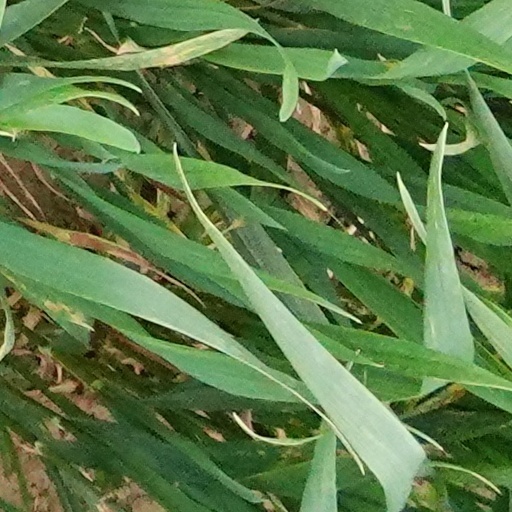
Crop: wheat